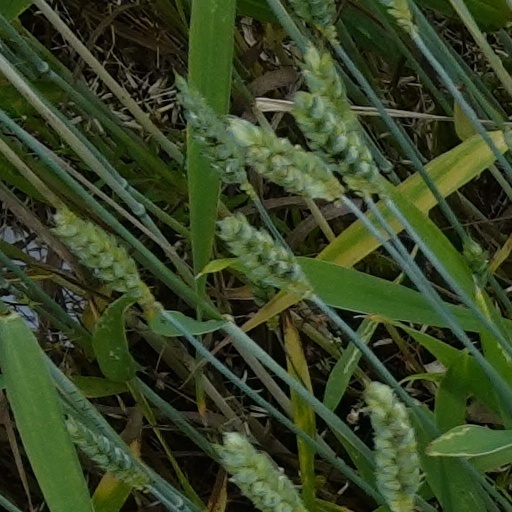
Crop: wheat